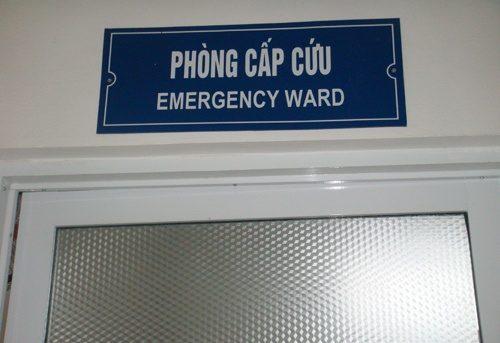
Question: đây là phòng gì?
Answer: đây là phòng cấp cứu